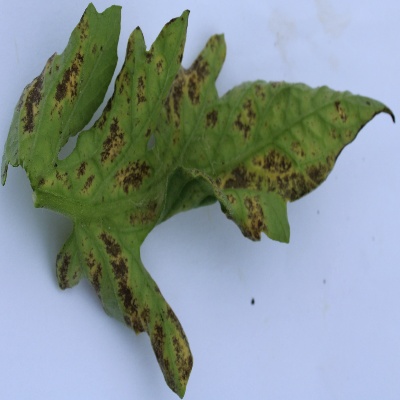
Crop: Tomato
Condition: septoria leaf spot